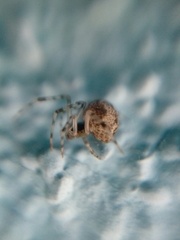
Species: Parasteatoda_tepidariorum